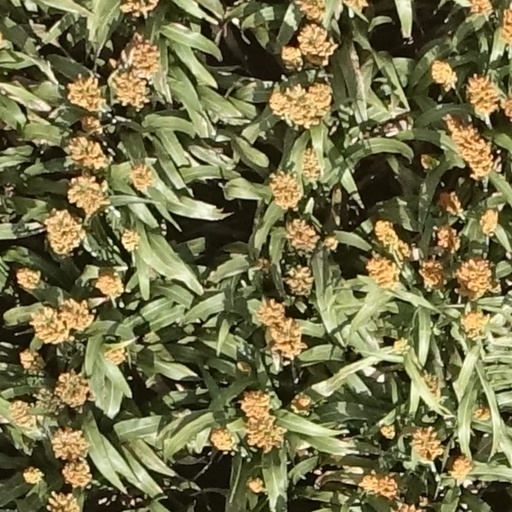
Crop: sorghum